Antonio Vela Cobo

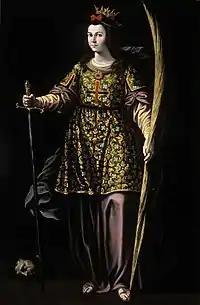
"Santa Catalina de Alejandría (Saint Catherine of Alexandria)" by Antonio Vela Cobo, Museo de Bellas Artes, Córdoba, 1660-1670

Antonio Vela Cobo (1629-1675) was a Spanish Baroque painter, sculptor and gilder.